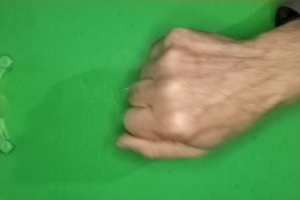
Label: rock